History of Pakistan

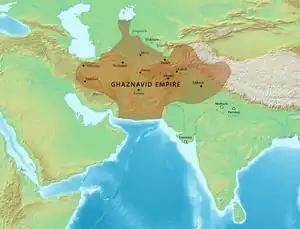
Ghaznavid Empire at its greatest extent in 1030 CE

In 997 CE, the Turkic ruler Mahmud of Ghazni, took over the Ghaznavid dynasty empire established by his father, Sebuktegin, a Turkic origin ruler. Starting from the city of Ghazni (now in Afghanistan), Mehmood conquered the bulk of Khorasan, marched on Peshawar against the Hindu Shahis in Kabul in 1005, and followed it by the conquests of Punjab (1007), deposed the Shia Ismaili rulers of Multan, (1011), Kashmir (1015) and Qanoch (1017). By the end of his reign in 1030, Mahmud's empire briefly extended from Kurdistan in the west to the Yamuna river in the east, and the Ghaznavid dynasty lasted until 1187. Contemporary historians such as Abolfazl Beyhaqi and Ferdowsi described extensive building work in Lahore, as well as Mahmud's support and patronage of learning, literature and the arts.